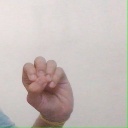
अक्षर: उ